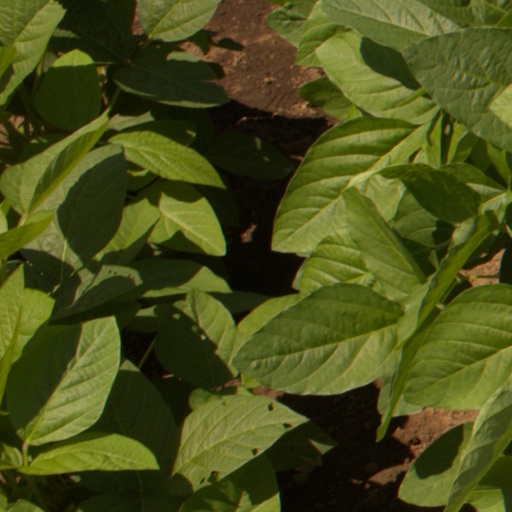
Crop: soybean